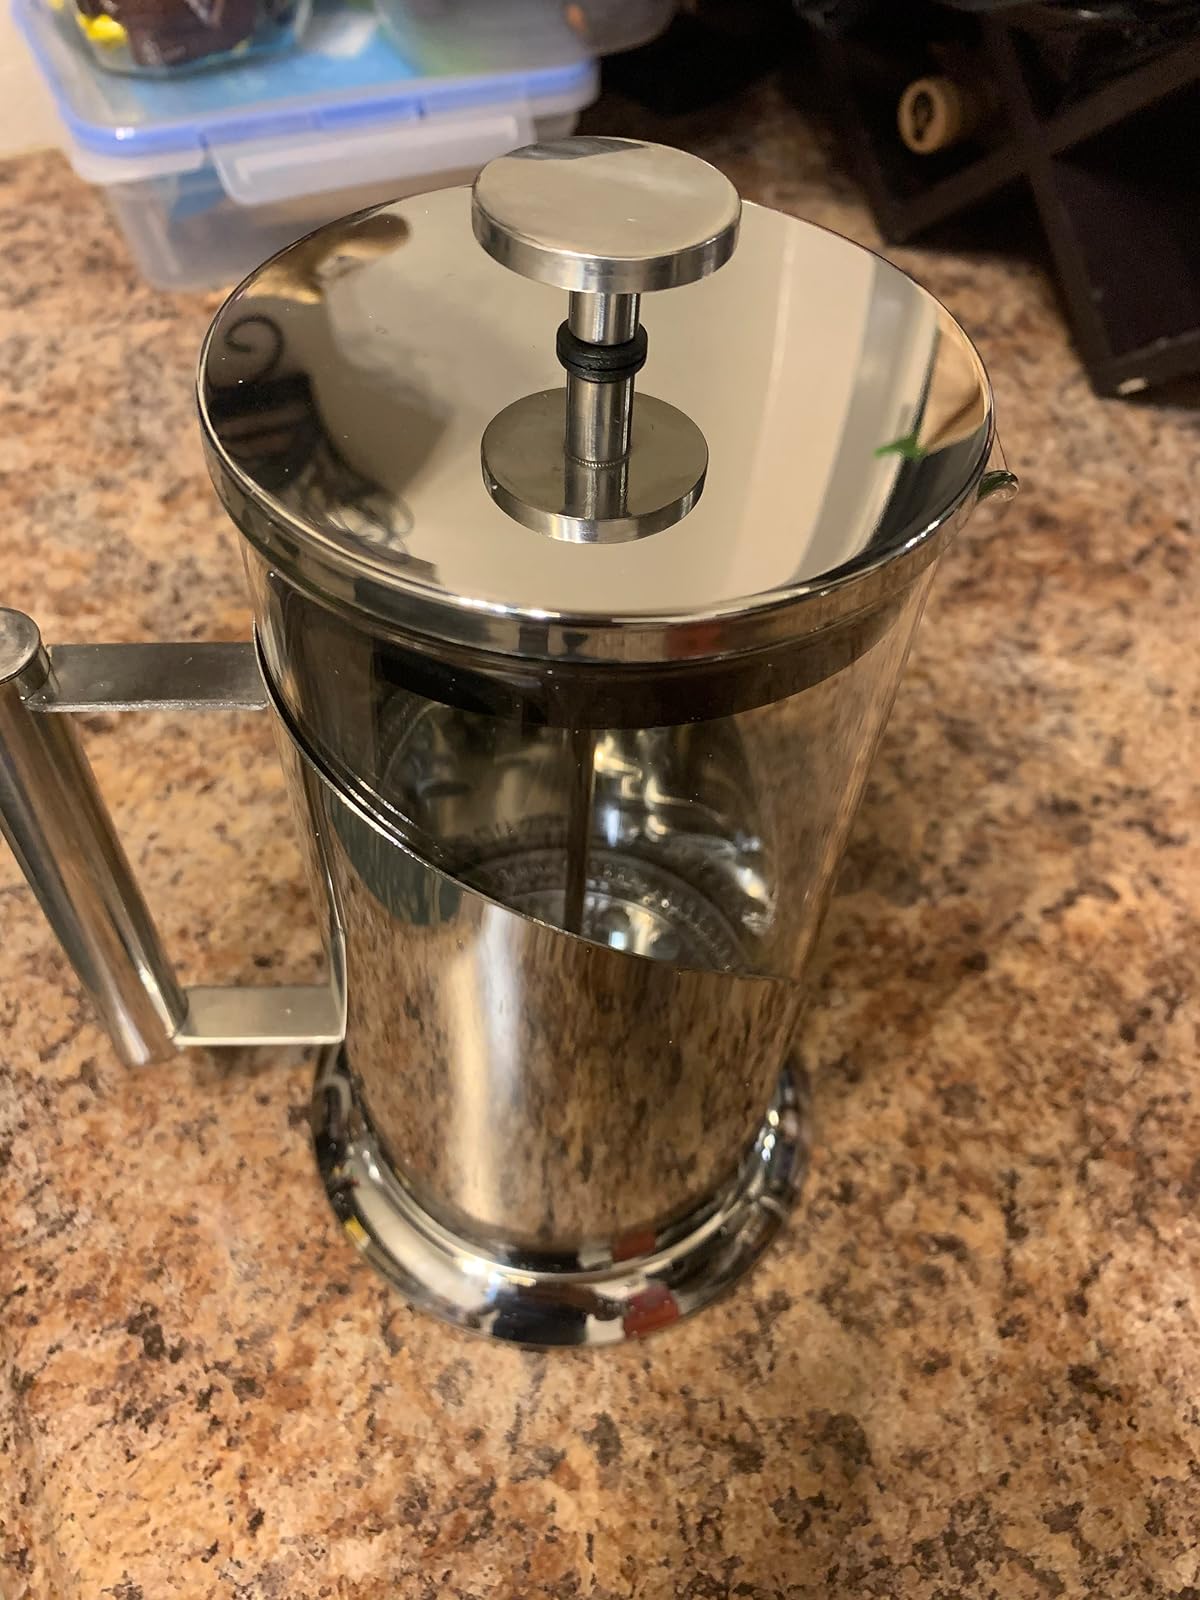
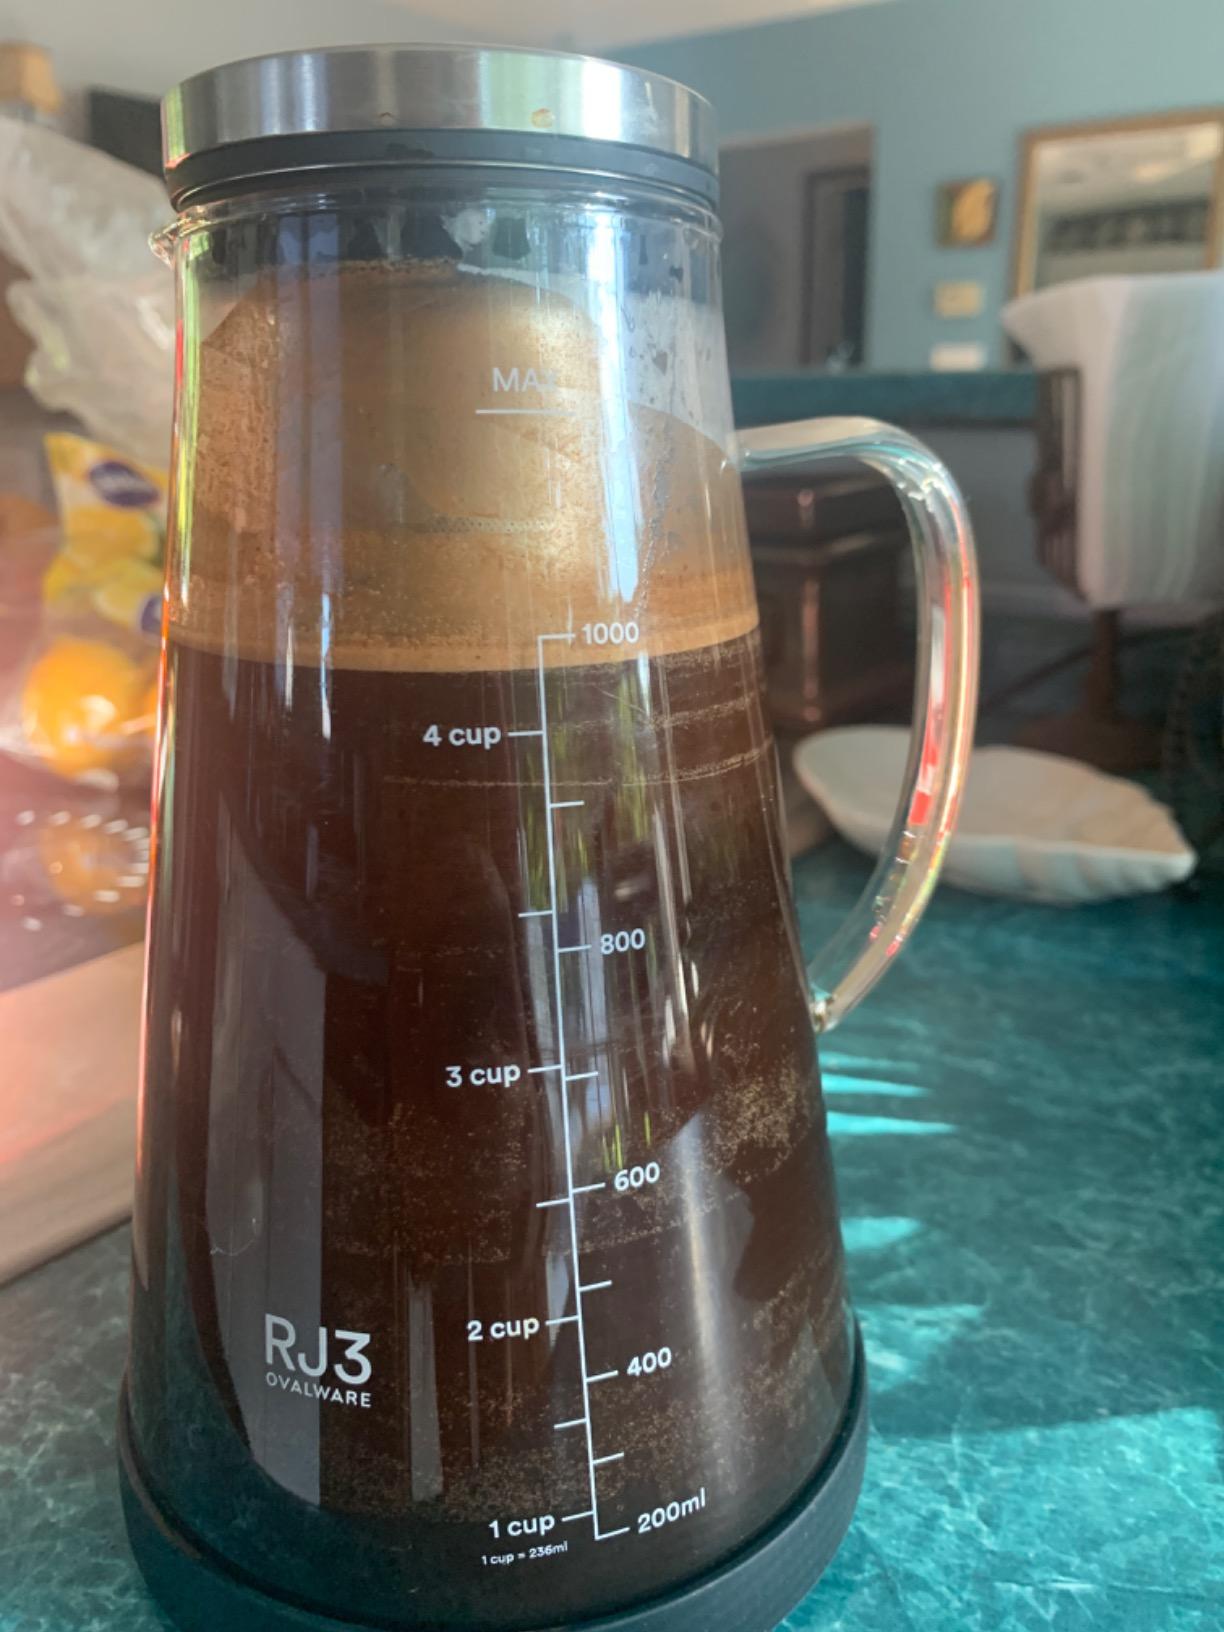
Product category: items_tea
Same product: no